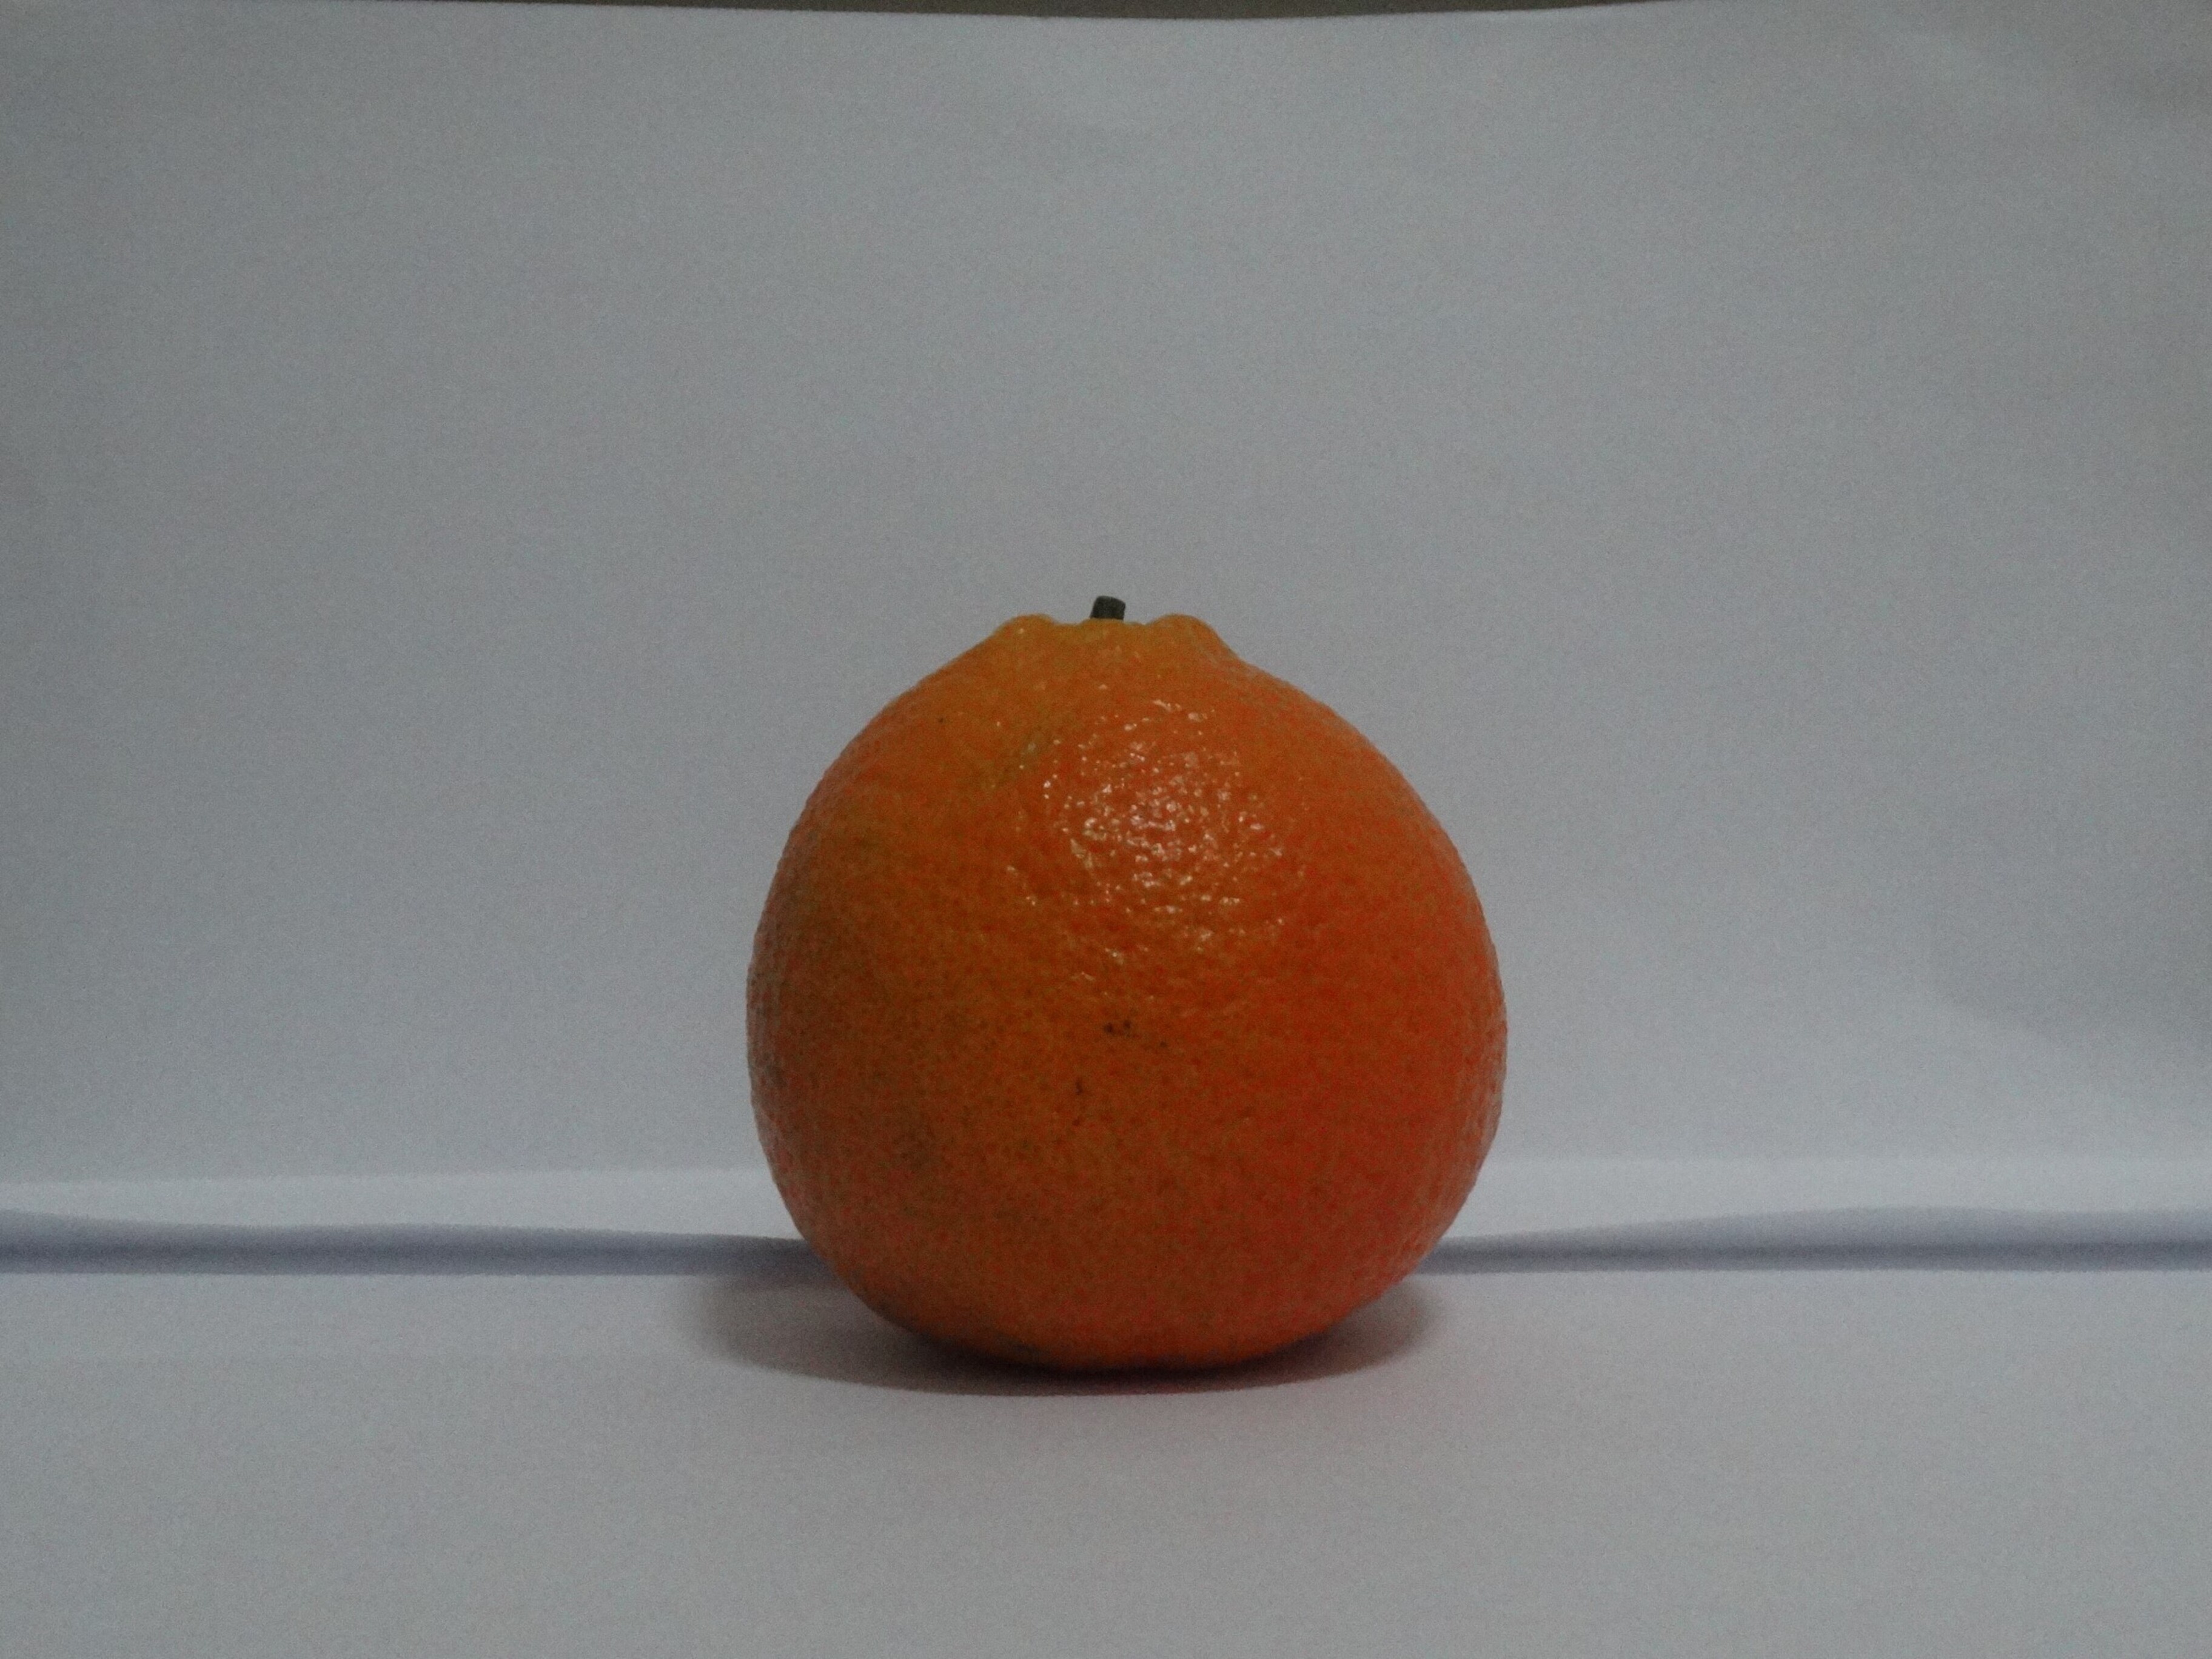
Citrus fruit variety: tankan